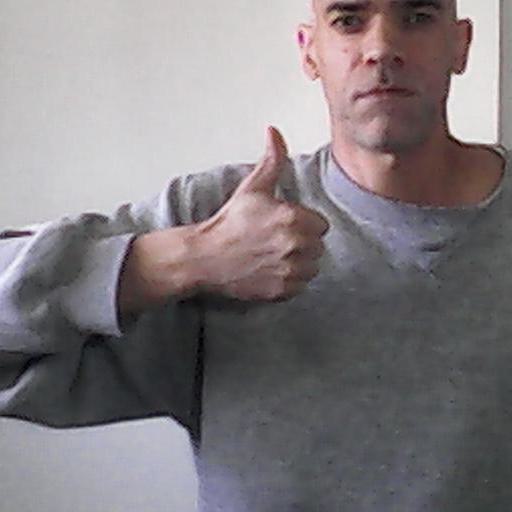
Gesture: like